NSW Rail Museum

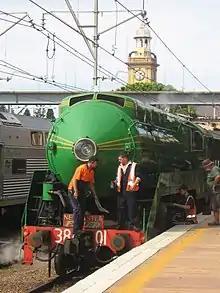
3801 at Newcastle preparing to head south with a "Newcastle Flyer" special in 2007

The NSWRTM was established in October 1962 with 62 members. A survey of potential sites around Sydney found Enfield Locomotive Depot to be the most suitable and in 1963 a successful submission was made to the Department of Railways. Under the arrangement the department would retain ownership of the locomotives and rolling stock and responsibility for their maintenance. As Enfield depot was still active, exhibits were sent to Enfield for storage but not able to be accessed. In 1967, the department made an area adjacent to Petersham station available to the museum. The first locomotives outshopped were 3526 and 3609 painted blue and green respectively.